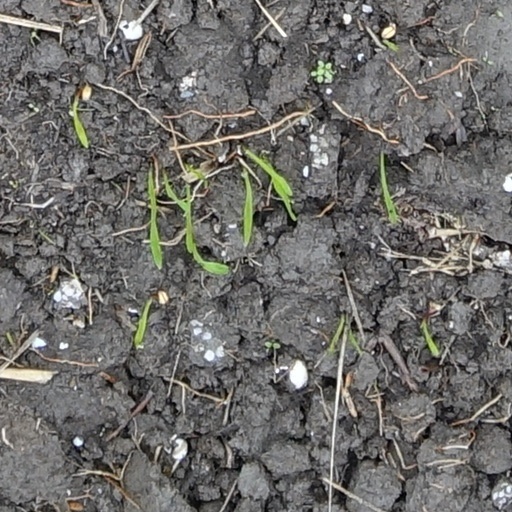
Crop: wheat